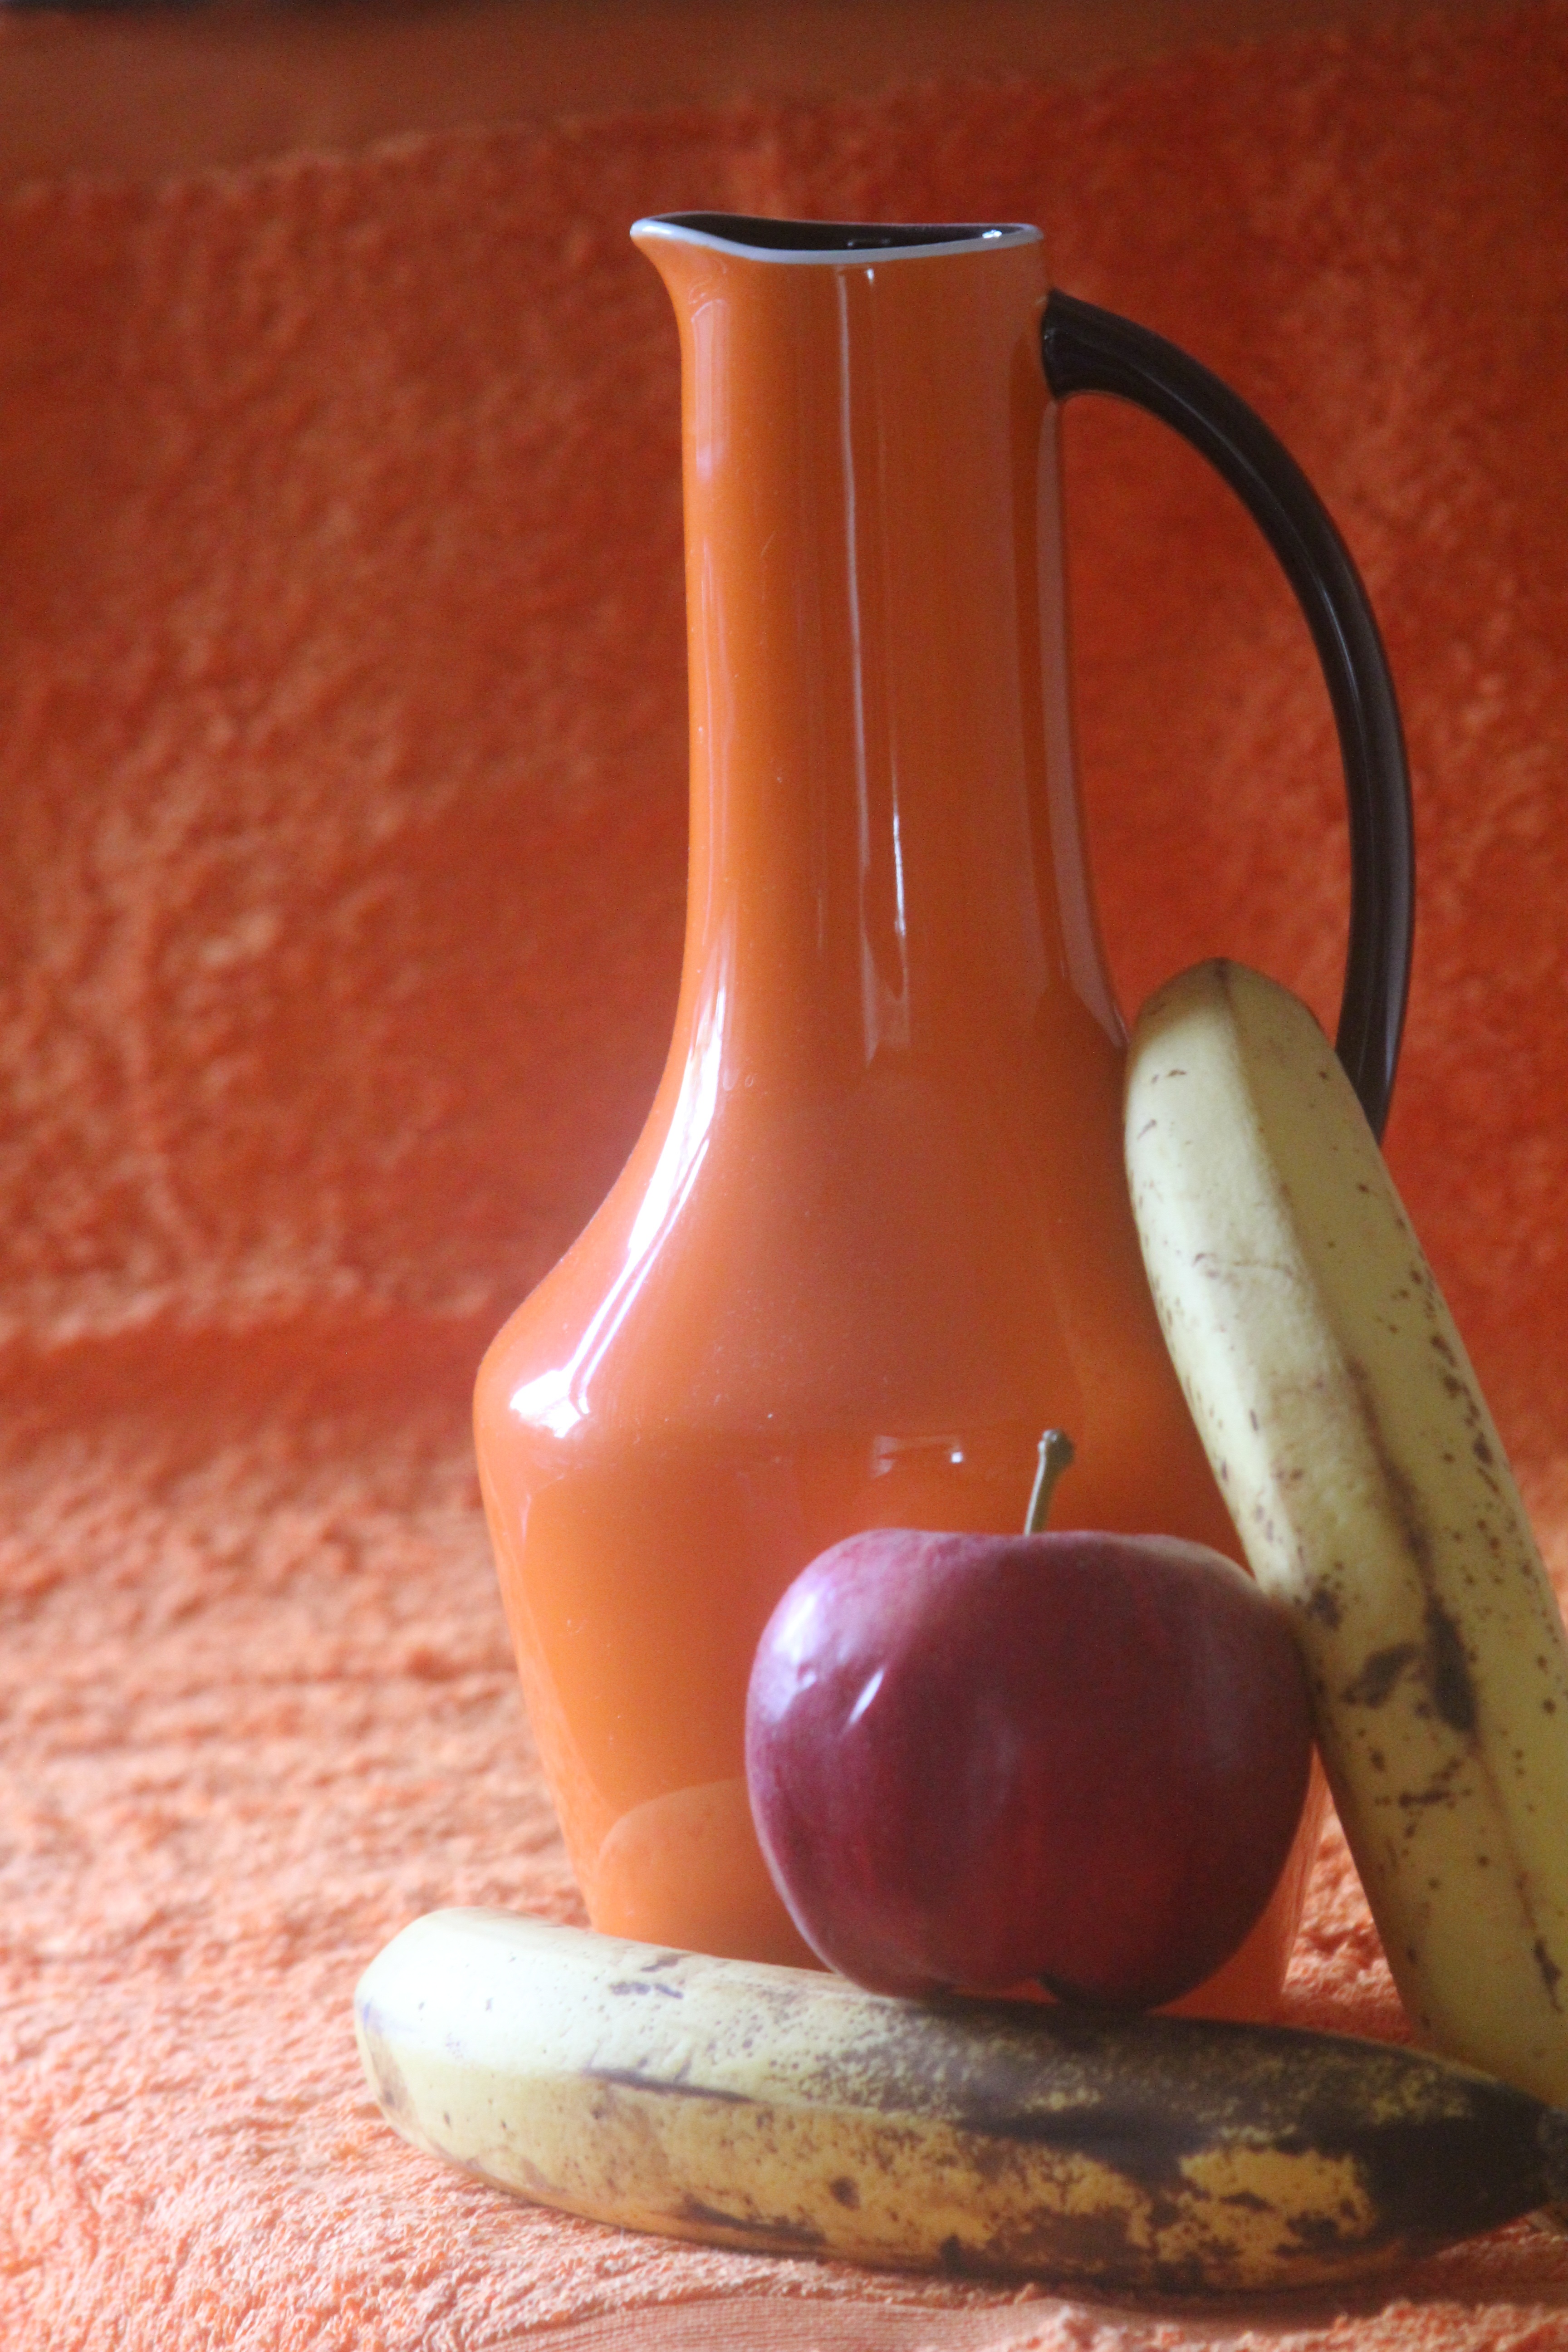
apple, fruit, vase, red, produce, ceramic, bottle, yellow, banana, still life, painting, glass bottle, jug, pitcher, still life photography, drinkware, orange vase